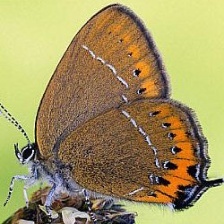
Species: BLACK HAIRSTREAK
Butterfly family (ImageNet category): lycaenid_butterfly